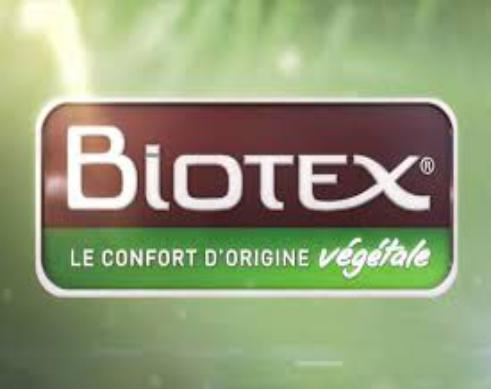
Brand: Biotex
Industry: Necessities